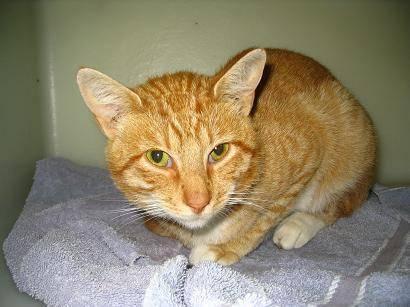
cat